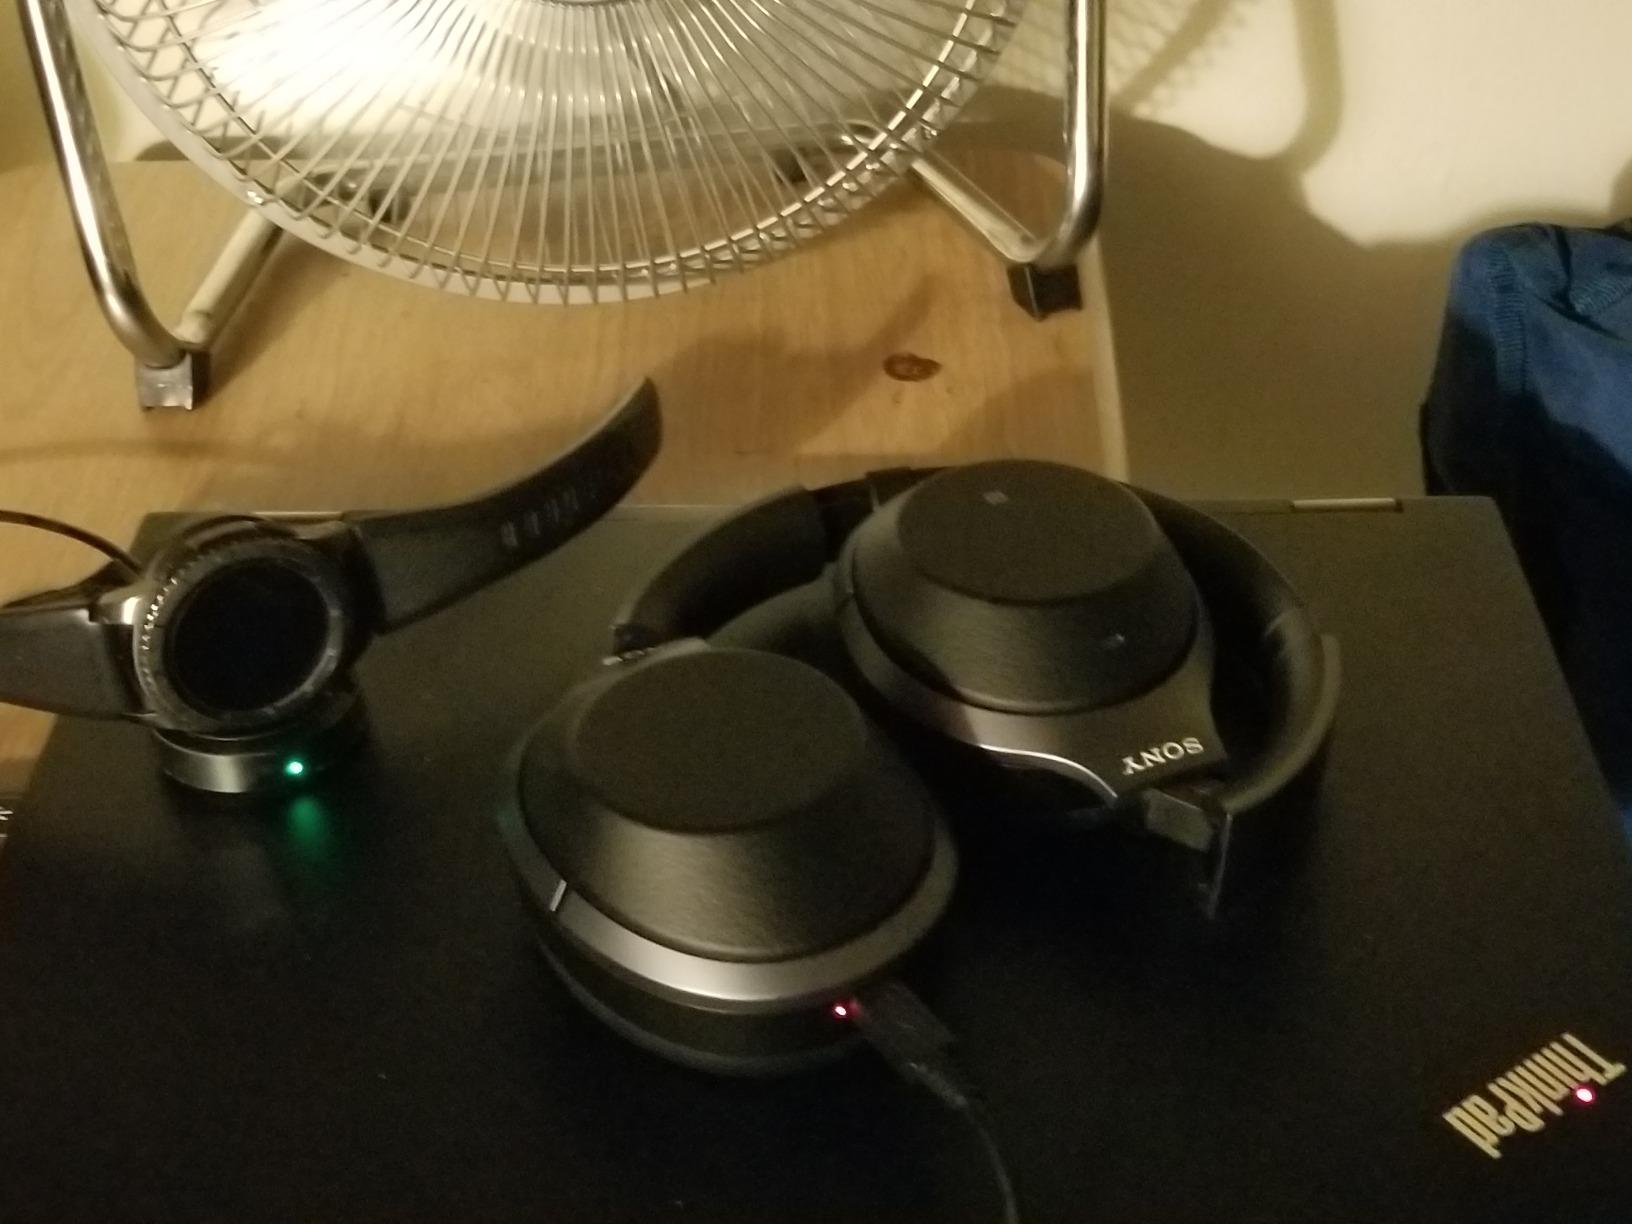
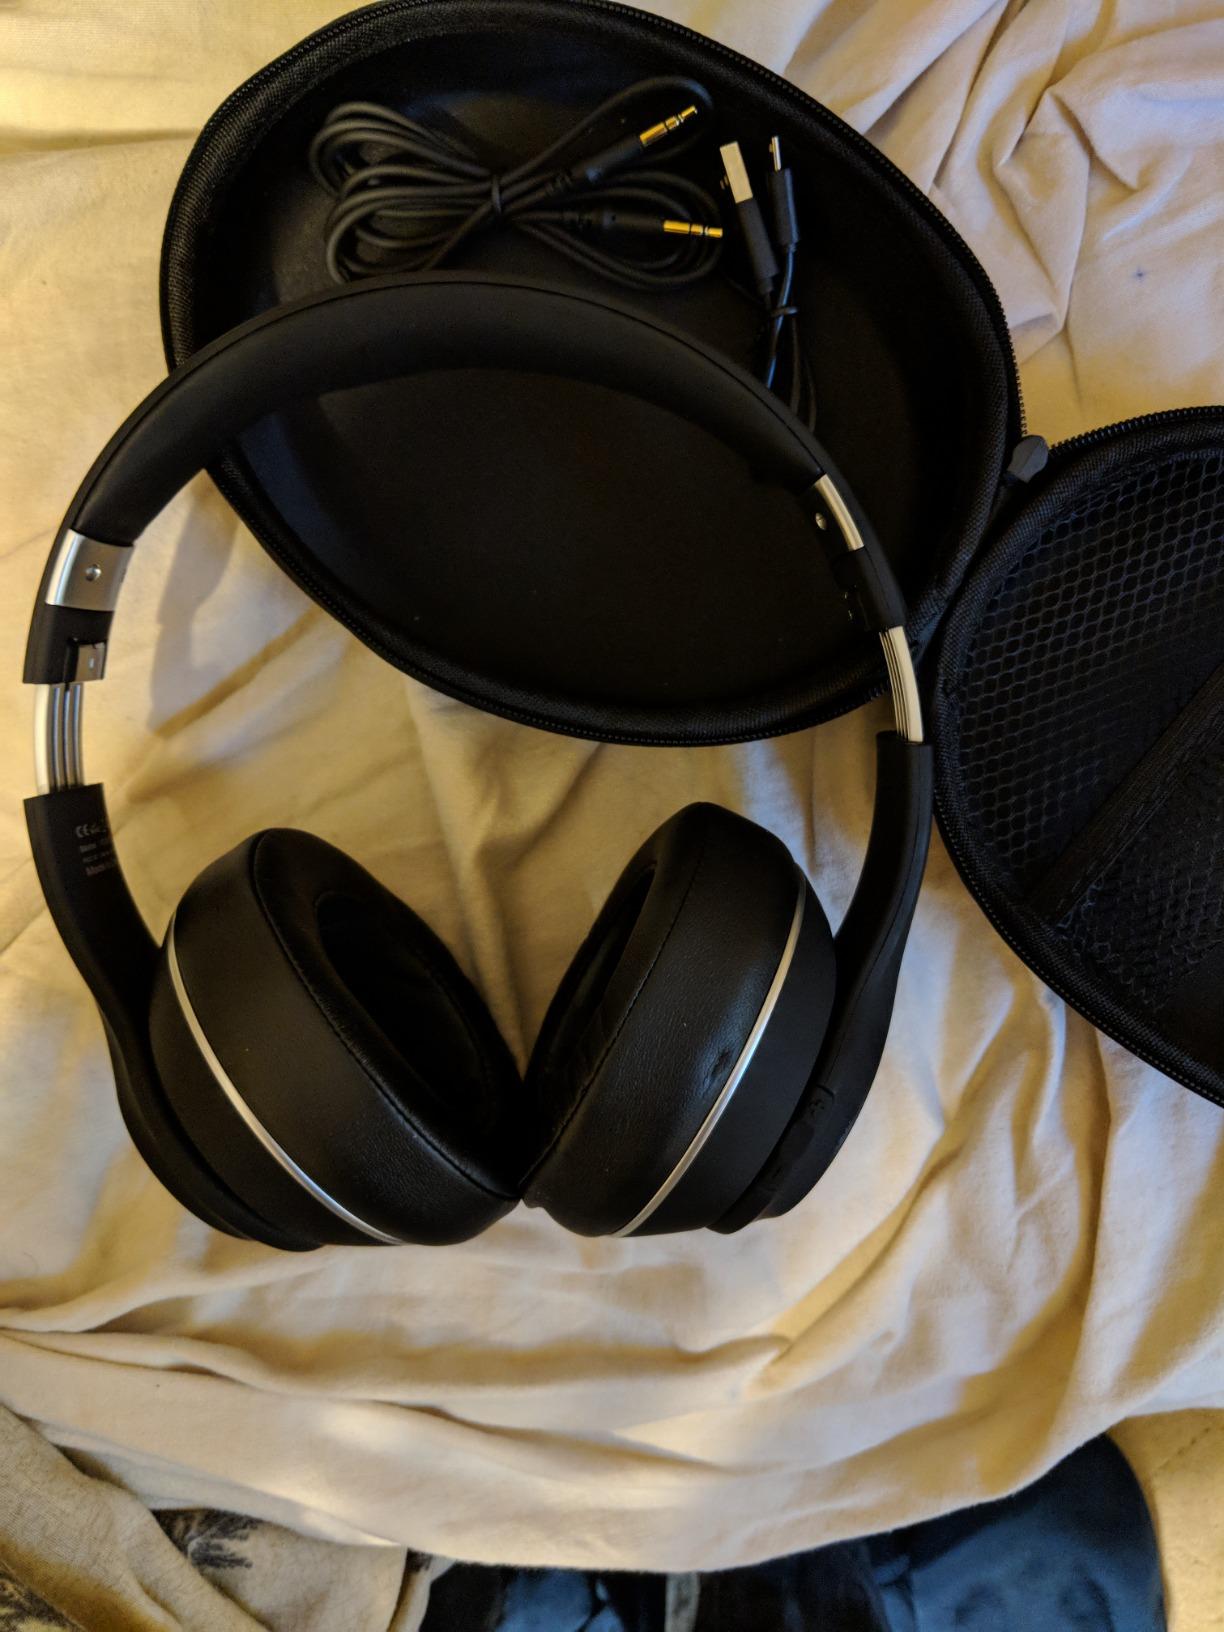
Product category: headphones
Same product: no